Dalmatia

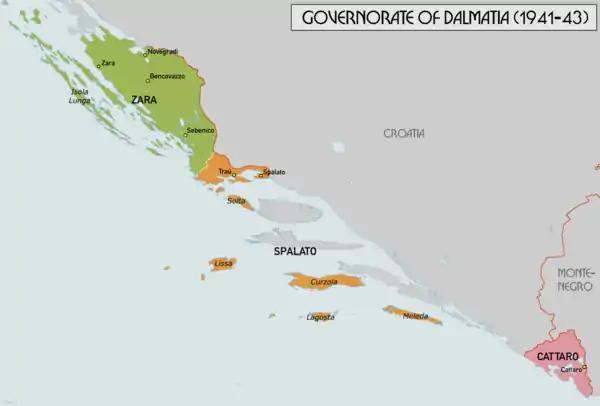
Map of the second Italian Governatorate of Dalmatia (1941–1943) showing the province of Zara, the province of Spalato and the province of Cattaro.

At the Congress of Vienna in 1815, Dalmatia was granted as a province to the Emperor of Austria. It was officially known as the Kingdom of Dalmatia.